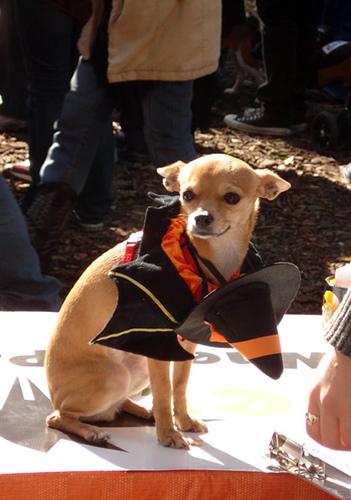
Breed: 420-n000124-Chihuahua